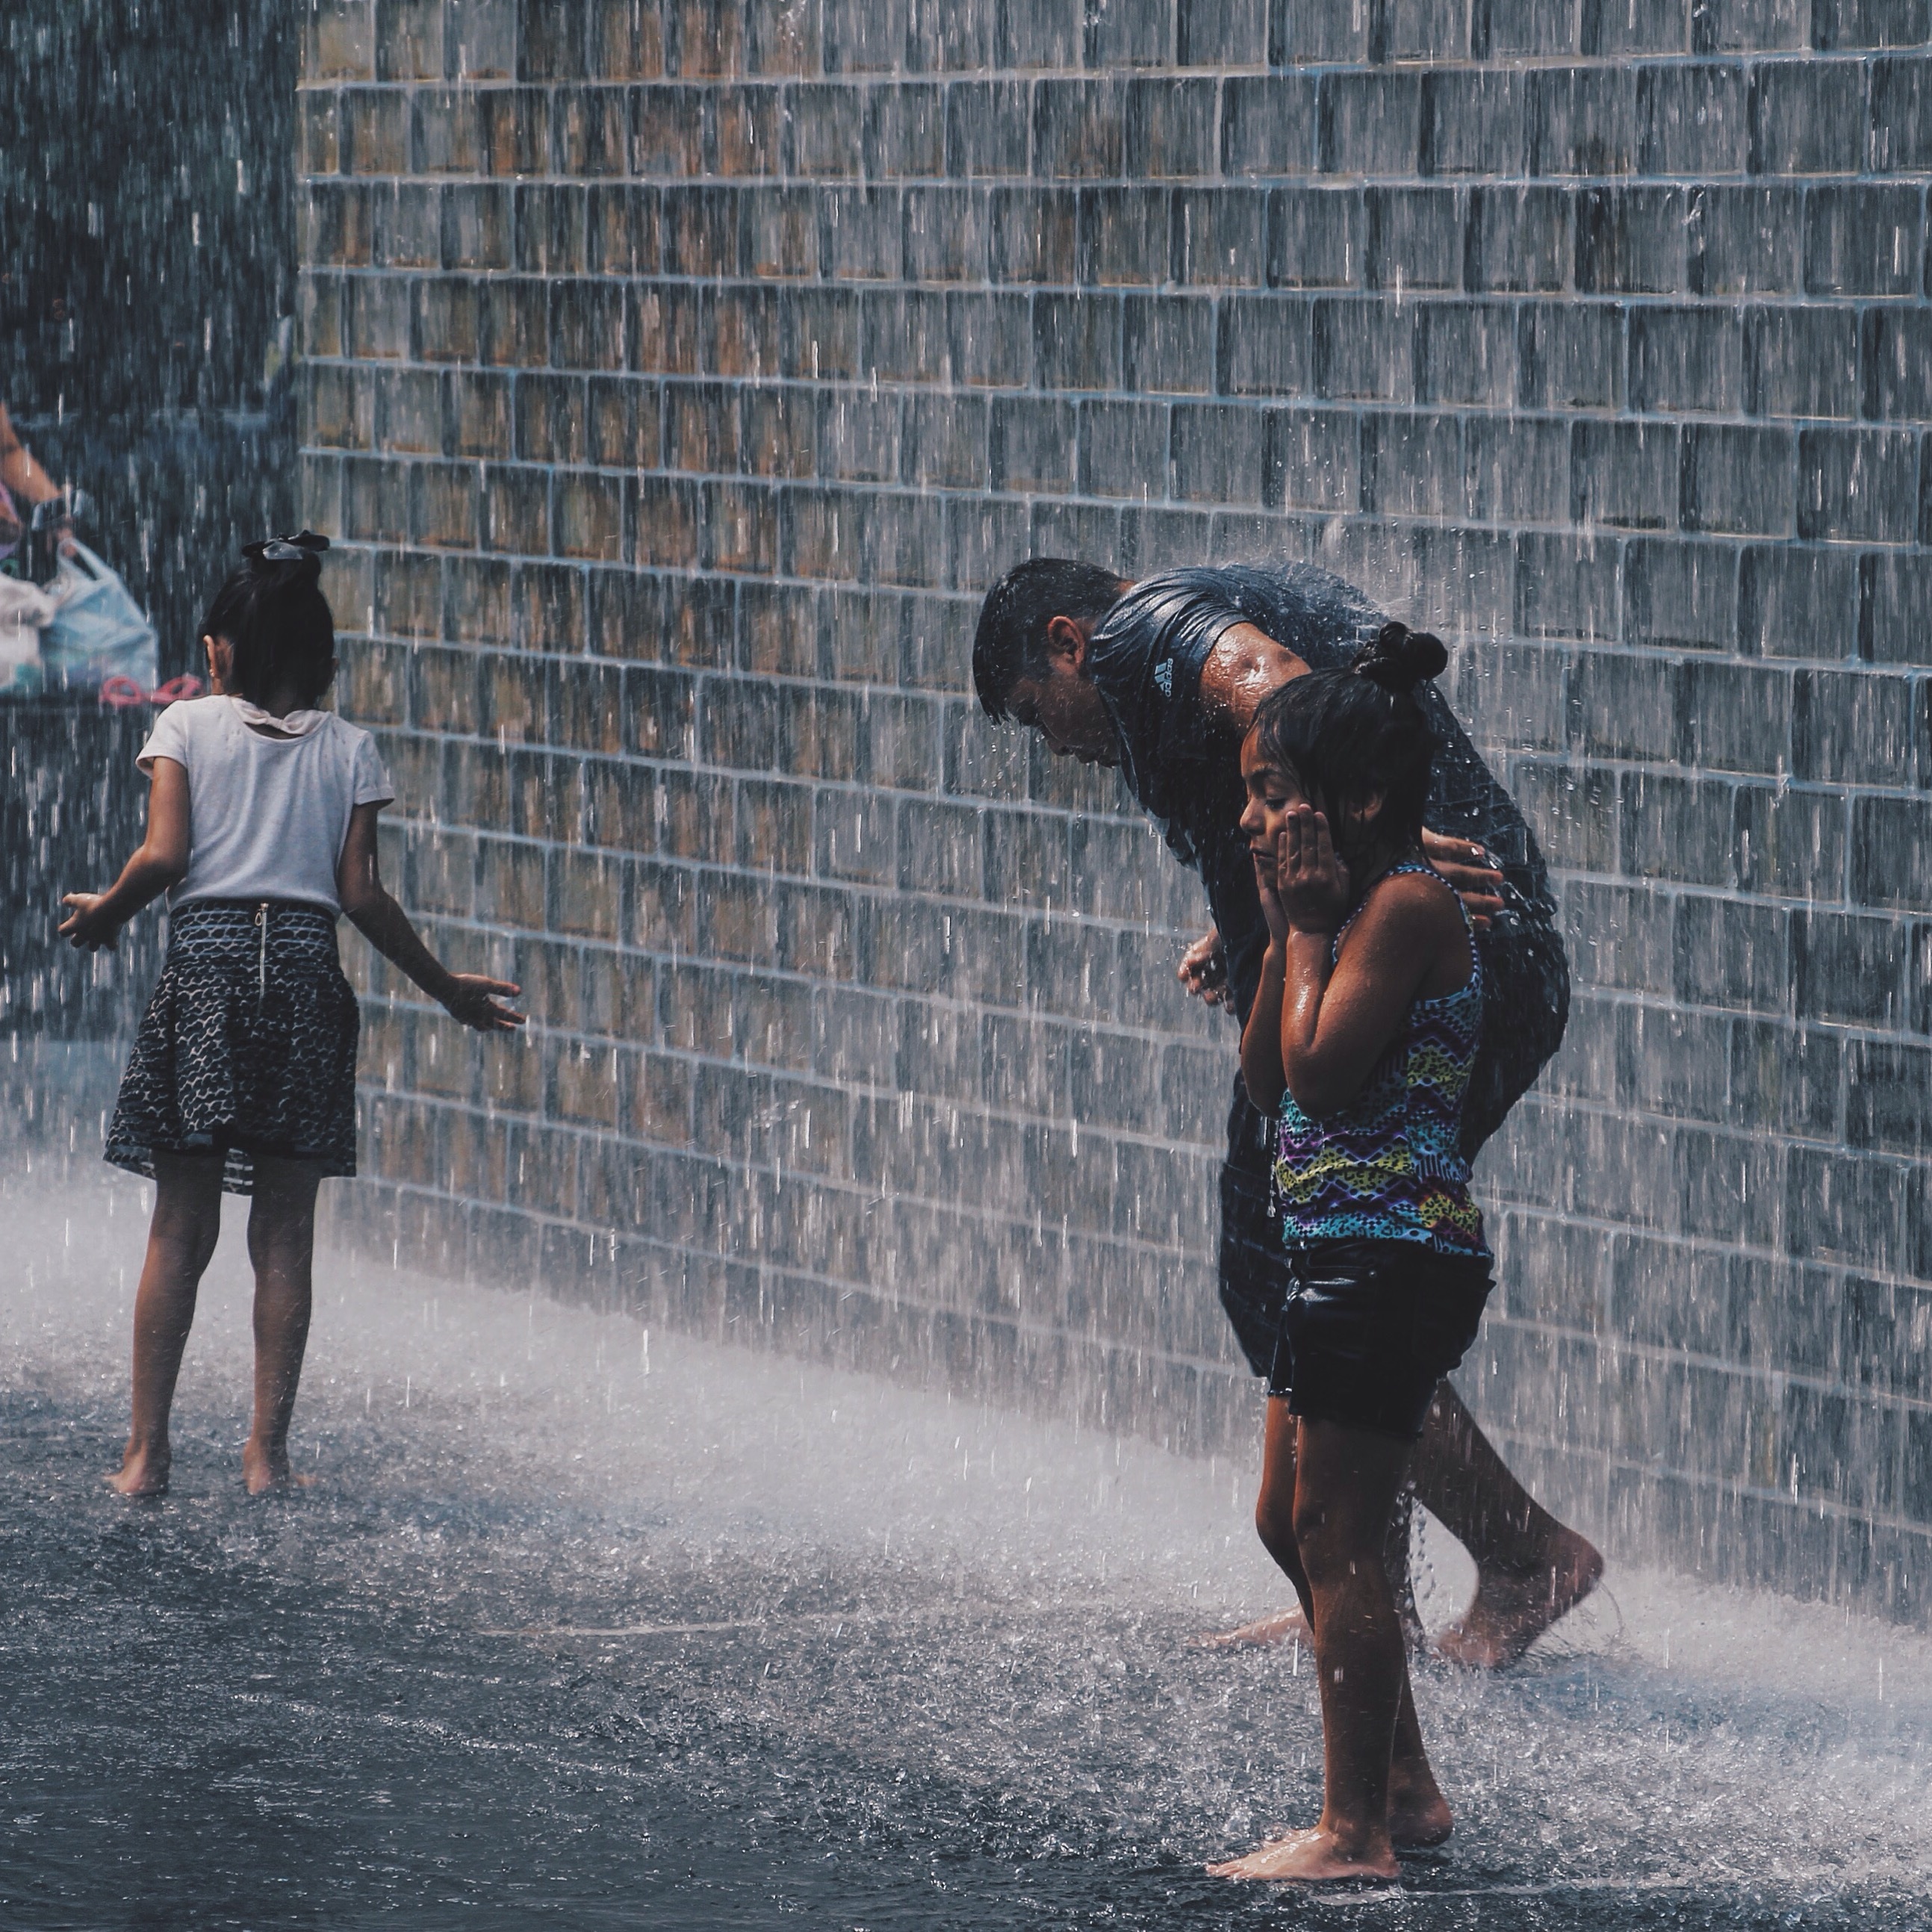
rain, weather, season, endurance sports